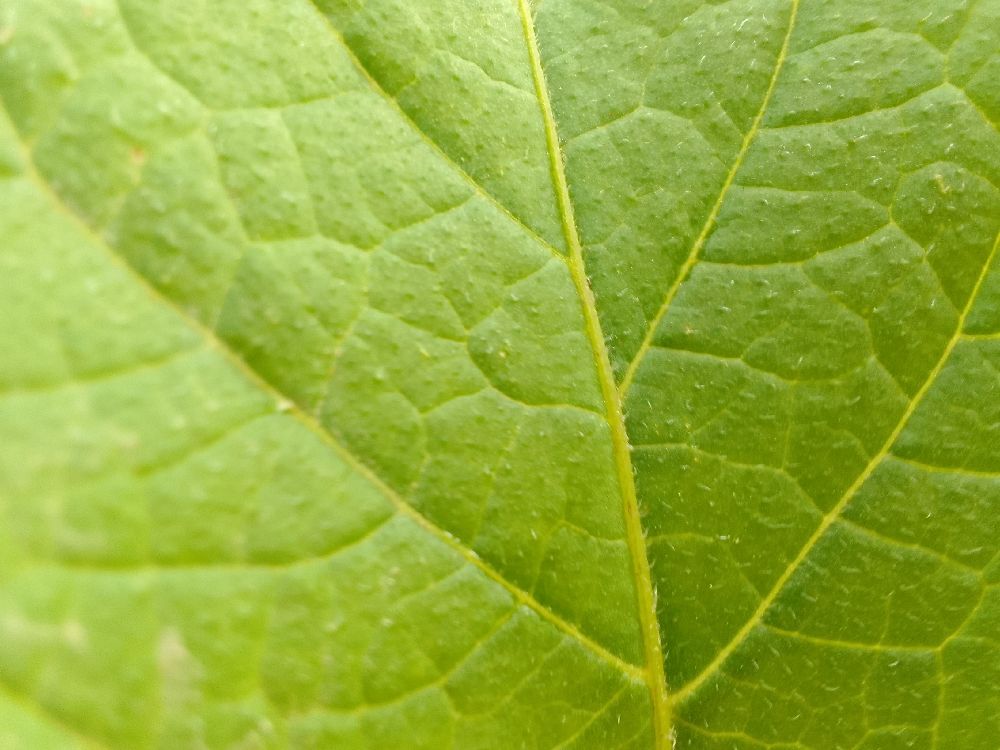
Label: Healthy